HMS Childers (1778)

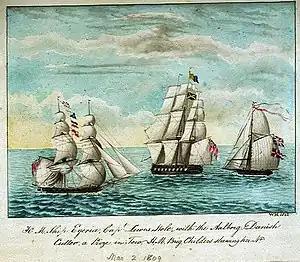
HM Ship "Egeria", Capt Lewis Hole, with the "Aalborg", Danish Cutter, a prize, in Tow, HM Brig "Childers" shewing her Nos March 2, 1809

One 1 April 1810, "Childers" captured the Prussian galliot "Anna Maria". She then captured the fishing doggers "Zeemeuw", "Mercure", "Johanna", "Christine", and "Pappenburg" on 15 July. Lastly, "Childers" captured "Neptunus" on 31 October.